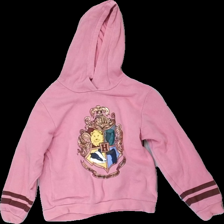
View: front
Type: Hoodie
Category: Children
Brand: H&M
Colors: Purple, Pink, Blue, Multicolor
Material: 100% cotton
Pattern: Logo print
Cut: Regular
Size: 122
Season: All
Price range: 50-100
Recommended usage: Reuse